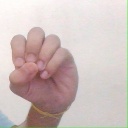
अक्षर: उ